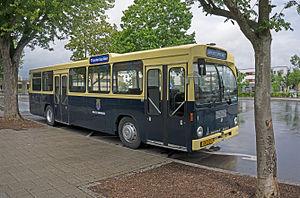
Autobus de la ville de Luxembourg est un service de transport urbain de voyageurs opérant à Luxembourg et sur tout ou partie des communes de Bertrange, Hesperange, Leudelange, Niederanven, Sandweiler, Steinsel, Strassen et Walferdange.